Helena Dalli

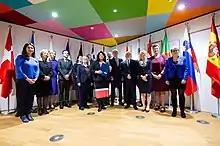
Call for a European Commission follow-up to the LGBTI List of Actions (December 2018)

During both terms as a Minister, Dalli worked to enhance Malta's human rights and equality structures and their independence, as well as dialogue with civil society and social partners. In view of this, she set up a Human Rights and Equality Directorate that is responsible for Government policy on gender equality and gender mainstreaming, LGBTIQ equality, and migrant integration and anti-racism. She also set up an LGBTIQ Consultative Council, a Consultative Council for Women's Rights and a Forum on Integration Affairs. Following a long and multi-step consultation process, she presented an "Equality Bill" and a "Human Rights and Equality Commission Bill" that aim to instil the highest standards in terms of anti-discrimination and equality in all spheres of life, and the setting up of an independent national human rights institution in line with the Paris Principles of the United Nations and European Union equality directives.